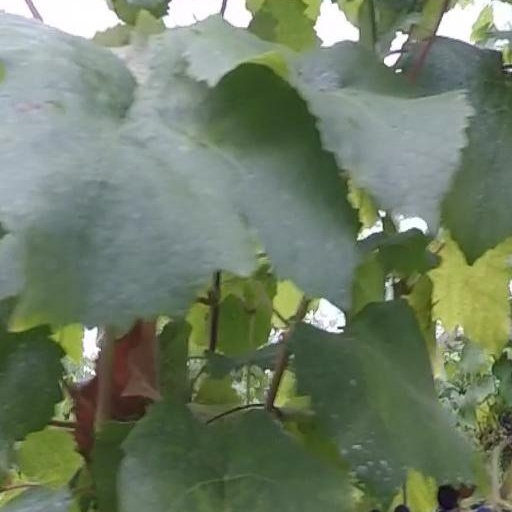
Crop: grape